1993 Norwegian Football Cup

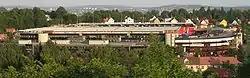
Ullevaal Stadion, Oslo - venue for the Norwegian Cup final

The 1993 Norwegian Football Cup was the 88th edition of the Norwegian Football Cup. The 1993 Norwegian Football Cup was won by Bodø/Glimt after they defeated Strømsgodset in the final on 24 October 1993.